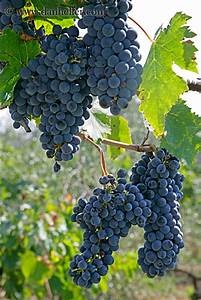
Label: grape